There's No Place Like Home (Lost)

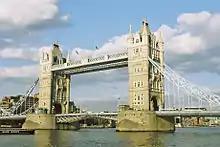
Scenes were filmed on location in London near Tower Bridge.

The final scenes of the episode, particularly Ben turning the wheel, Penny and Desmond's reunion and the last shot of Locke in the coffin, were kept secret in order to prevent spoilers from leaking. The phrase "Frozen Donkey Wheel" was coined to describe not only the wheel that Ben turns, but also the final scene in which Locke is shown to be in the coffin. Only six people knew that Locke was in the coffin—actors Matthew Fox, Michael Emerson and Terry O'Quinn; writers Lindelof and Cuse, and Jack Bender, the director.